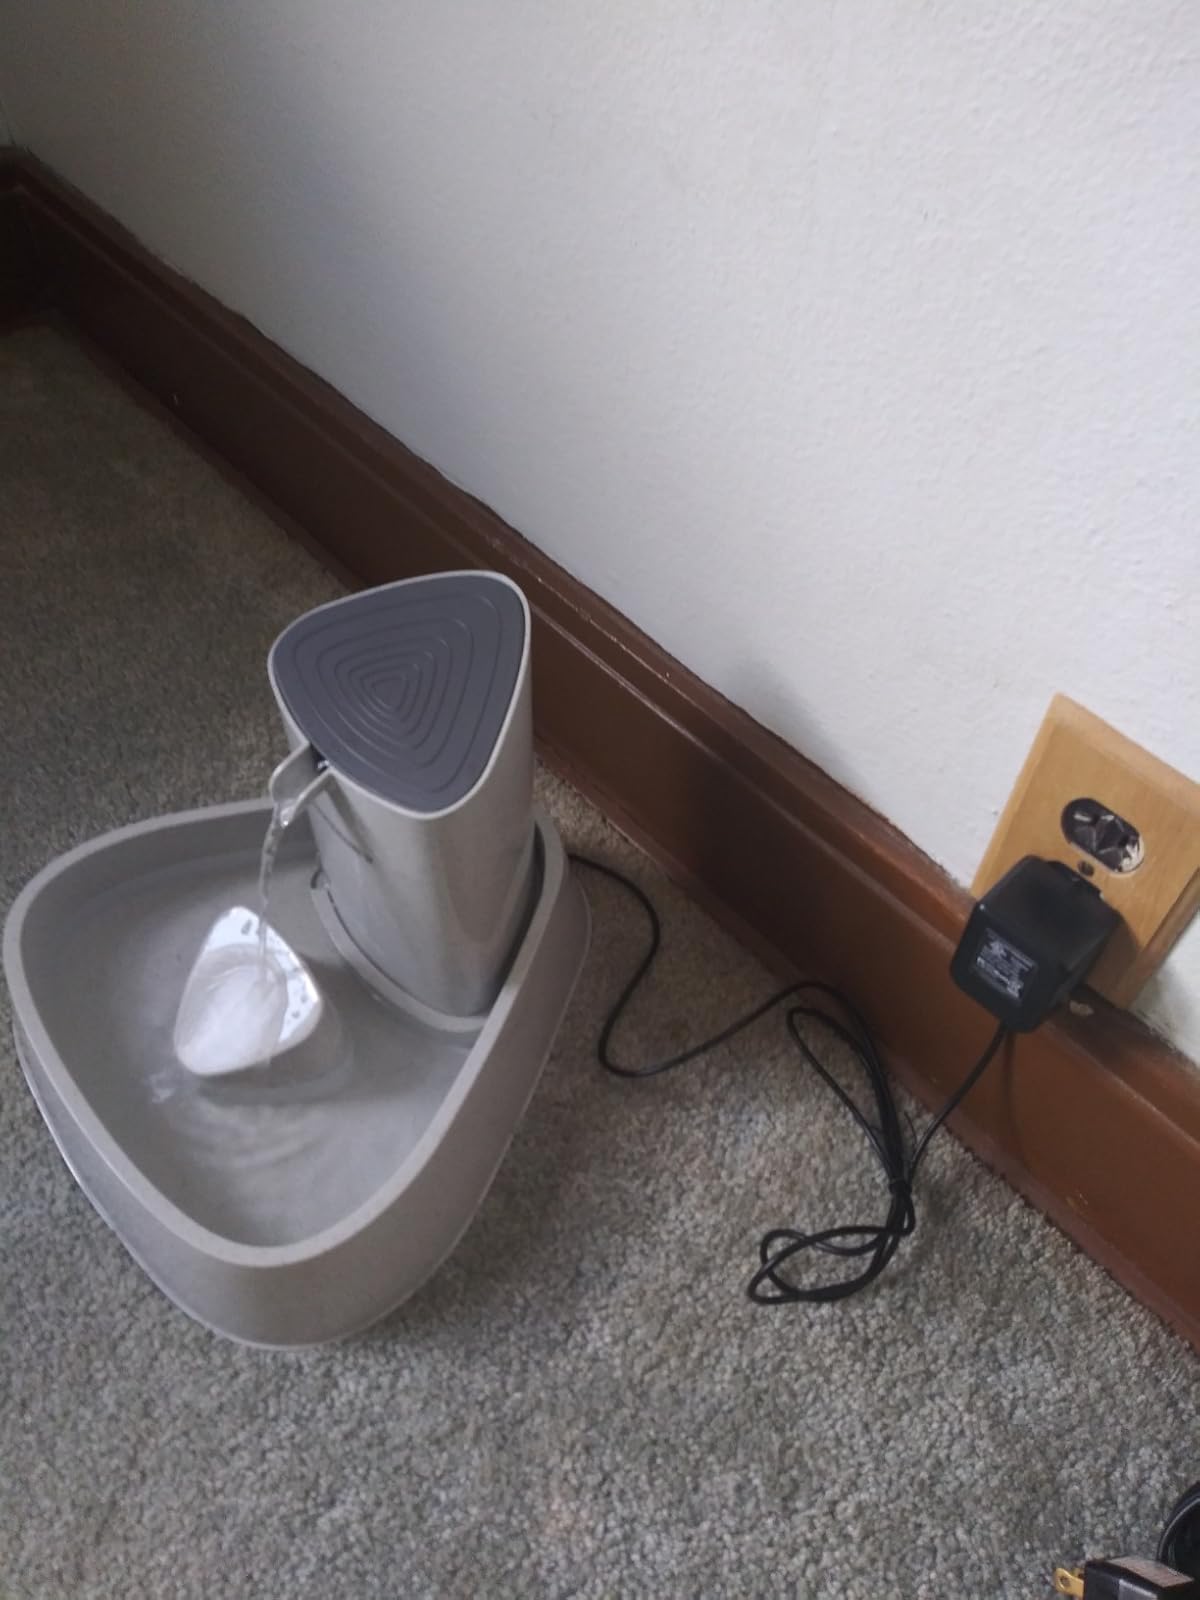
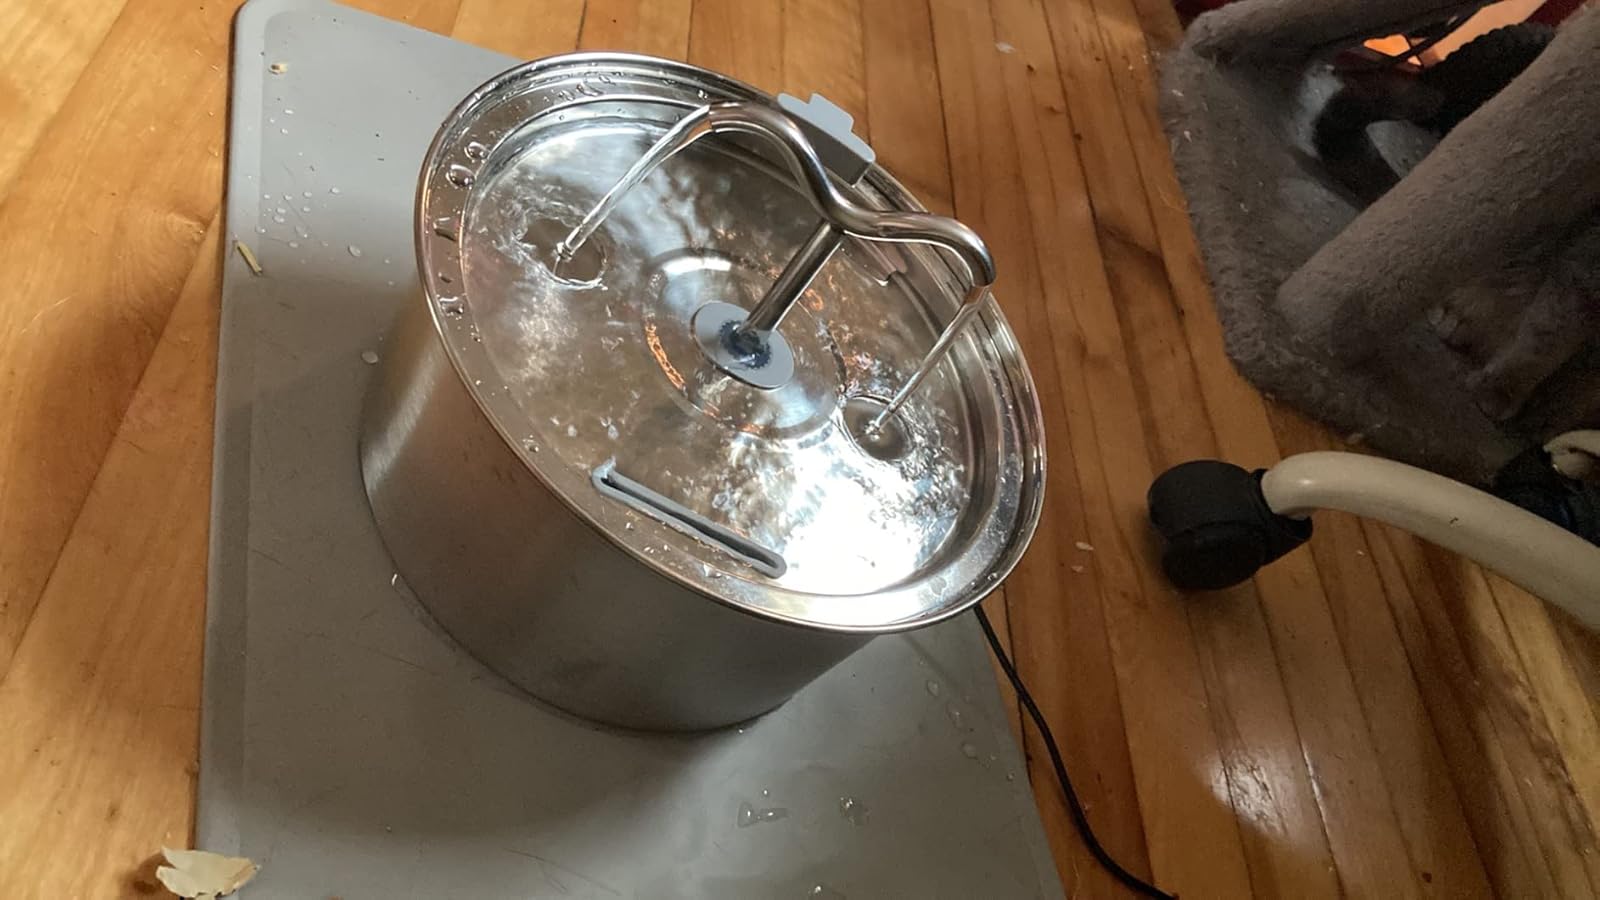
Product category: items_bowl
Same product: no